Sergio Abramo

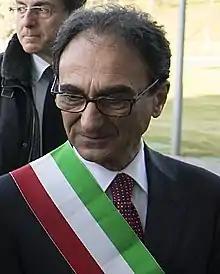

Sergio Abramo (born 29 March 1958) is an Italian politician and entrepreneur. He is member of the Forza Italia. He was born in Catanzaro, Italy.